History of the foreign relations of the United Kingdom

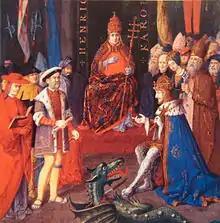
Henry with Charles V, Holy Roman Emperor (right) and Pope Leo X (centre), c. 1520

On 30 June 1513, Henry invaded France, and his troops defeated a French army at the Battle of the Spurs – a relatively minor result, but one which was seized on by the English for propaganda purposes. Soon after, the English took Thérouanne and handed it over to Maximillian; Tournai, a more significant settlement, followed. Henry had led the army personally, complete with large entourage.